Vacov

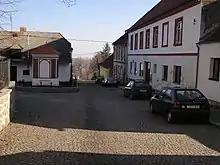
An old street in the centre of Vacov with the Chapel of Saint John of Nepomuk

The main landmark is the Church of Saint Nicholas. It was built in the pseudo-Gothic style in 1889–1890, after the old church was demolished. Next to the church stands the Chapel of Saint John of Nepomuk from the 18th century.